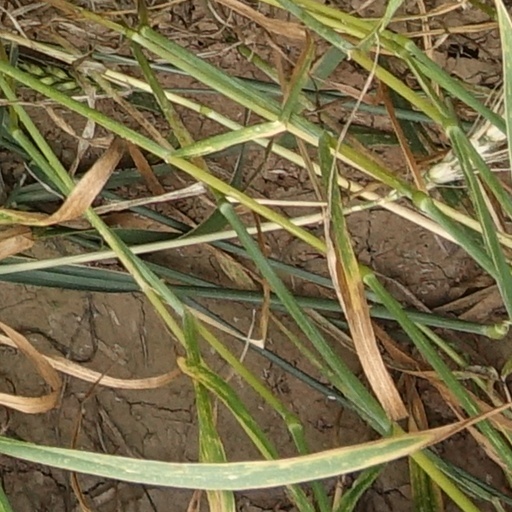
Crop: wheat